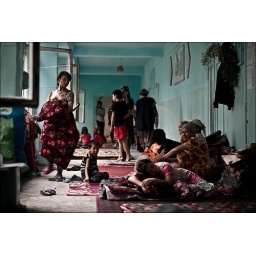
Uzbek refugees sought refuge in a school building after their houses were burned, district Unadyr, Osh, southern Kyrgyzstan. 23.06.2010